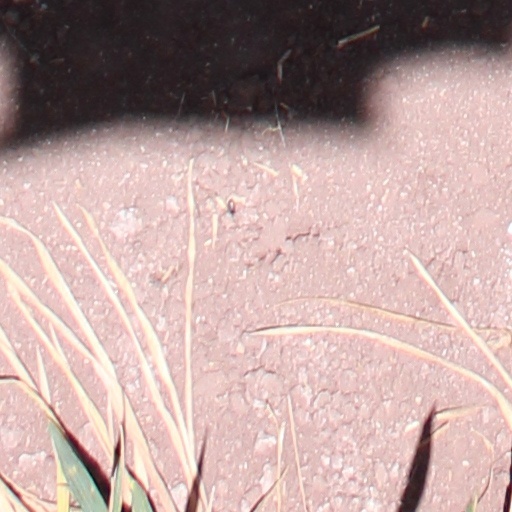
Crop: wheat